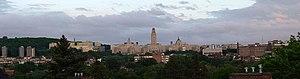
L'Université de Montréal vue depuis Ville Mont-Royal.